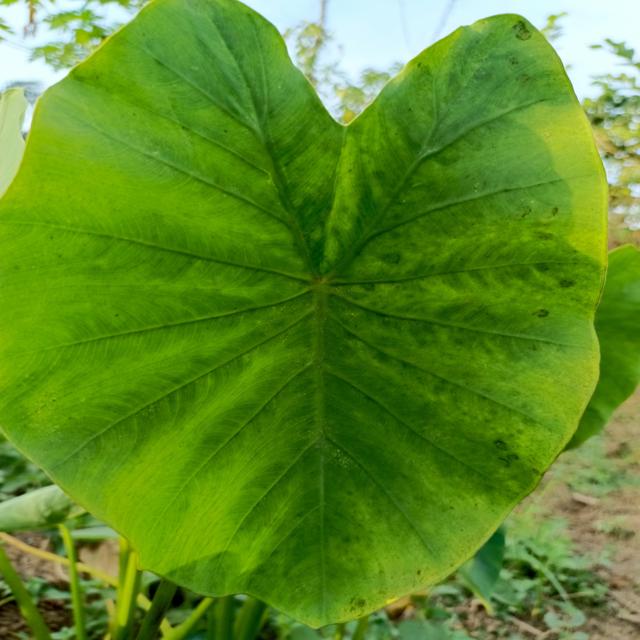
Label: Early_Blight